New Romney railway station

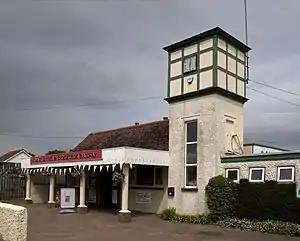
New Romney station

New Romney railway station is a station on the Romney, Hythe and Dymchurch Railway in New Romney, Kent, England. It has always been the headquarters location of the railway.